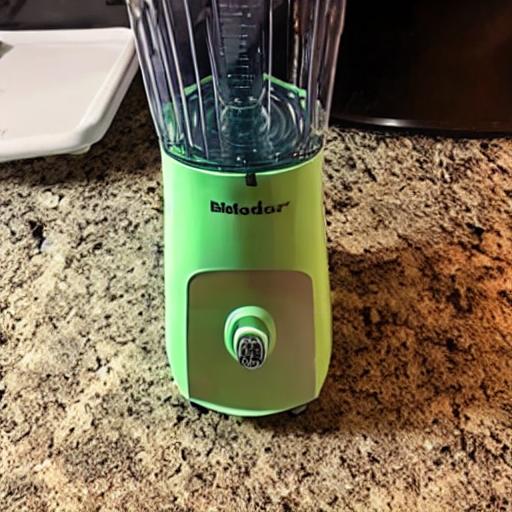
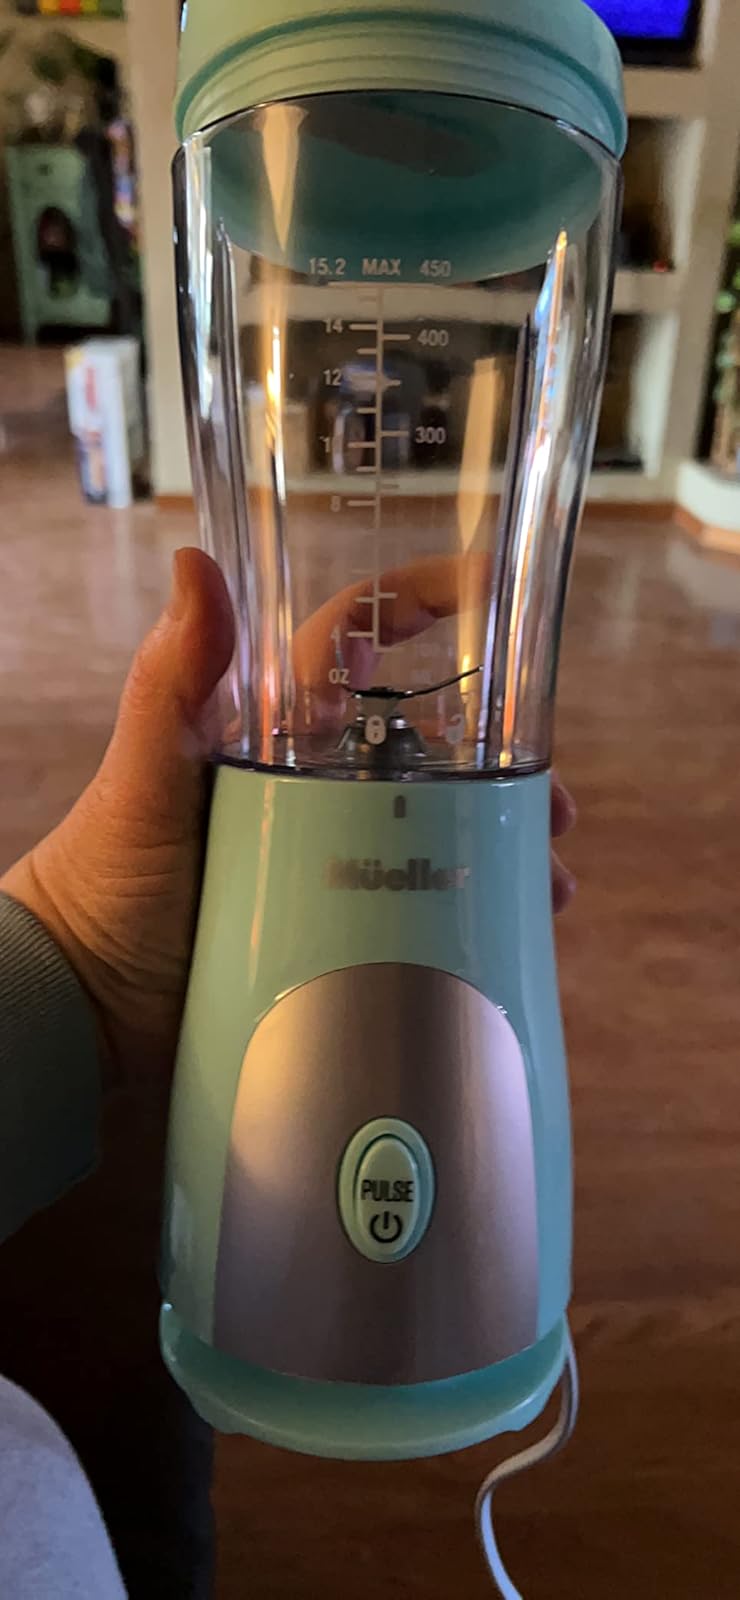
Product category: items_blender
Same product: no